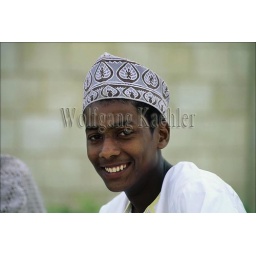
Oman, salalah, street scene, young man in traditional dress